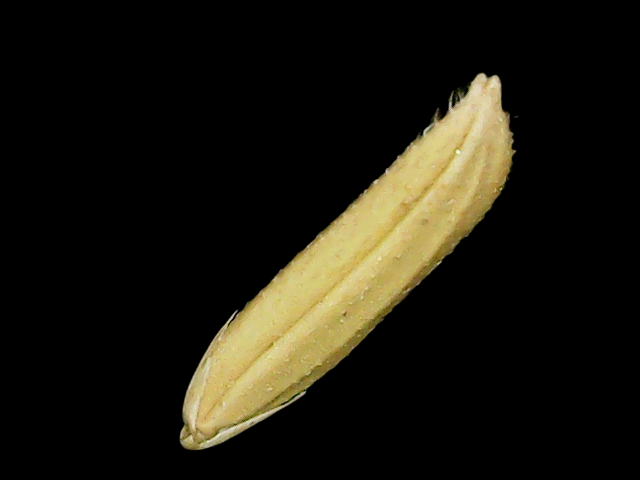
Rice variety: Binadhan20